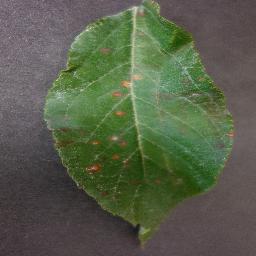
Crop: apple
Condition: cedar_rust